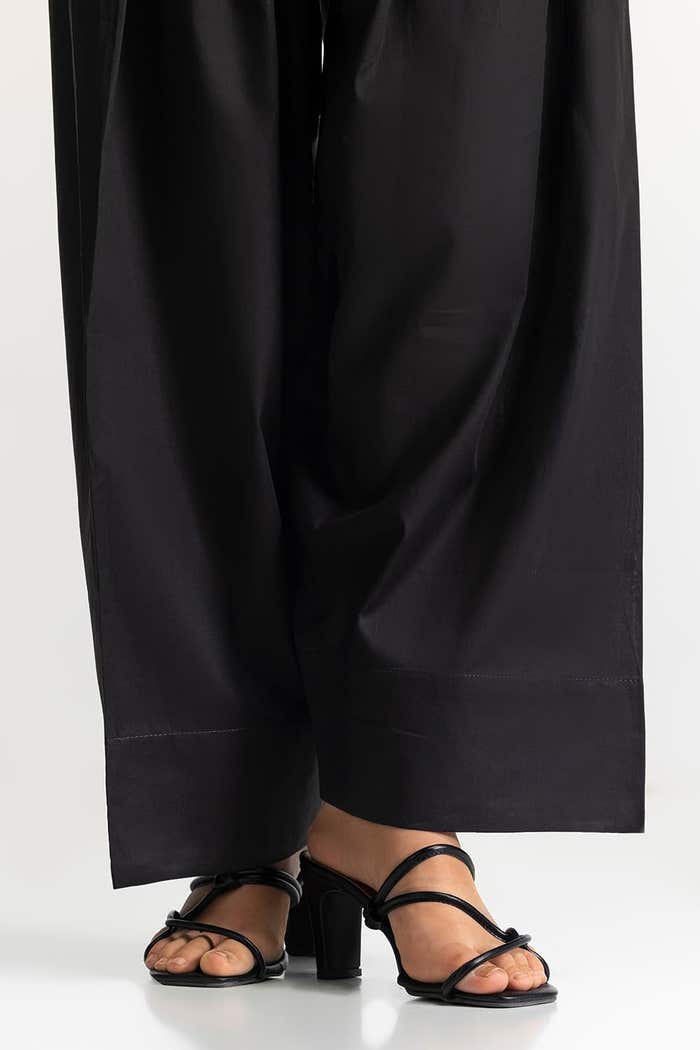
black wide leg pants